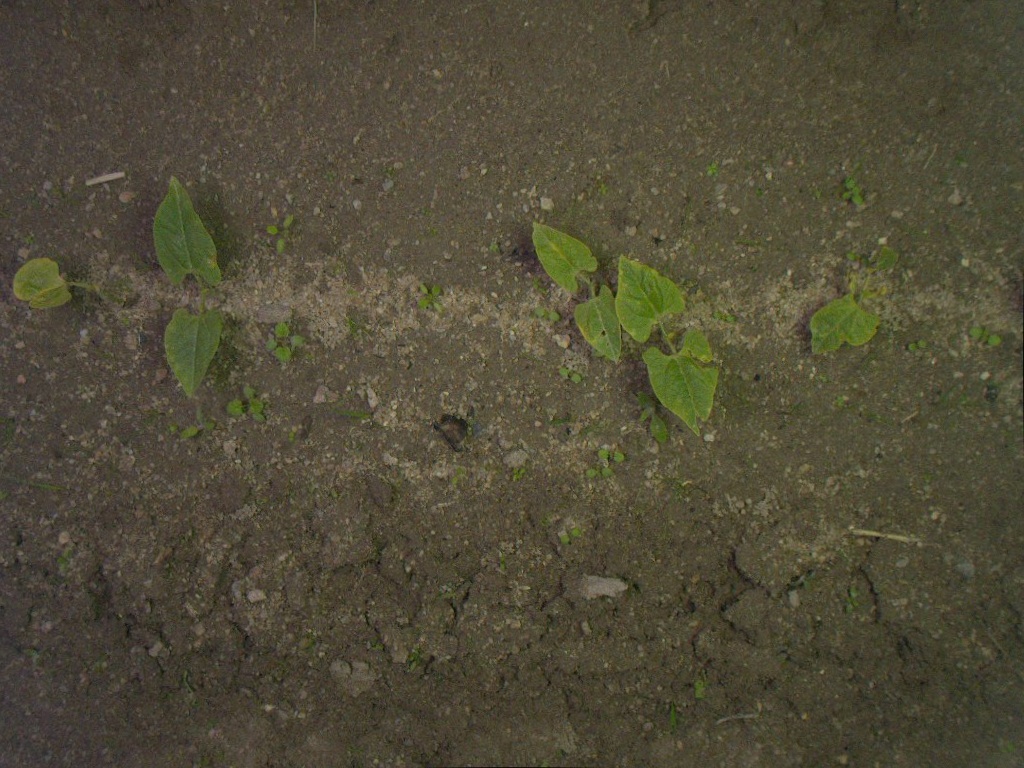
Crop: bean
Objects: stem_bean, stem_bean, stem_bean, stem_bean, stem_bean, bean, bean, bean, bean, bean